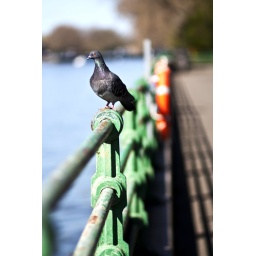
pigeon looking over the river